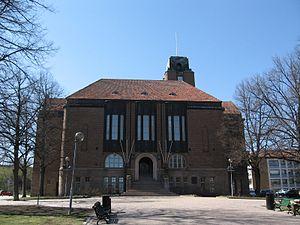
La mairie de Lahti est un bâtiment situé dans le quartier central de Lahti en Finlande.